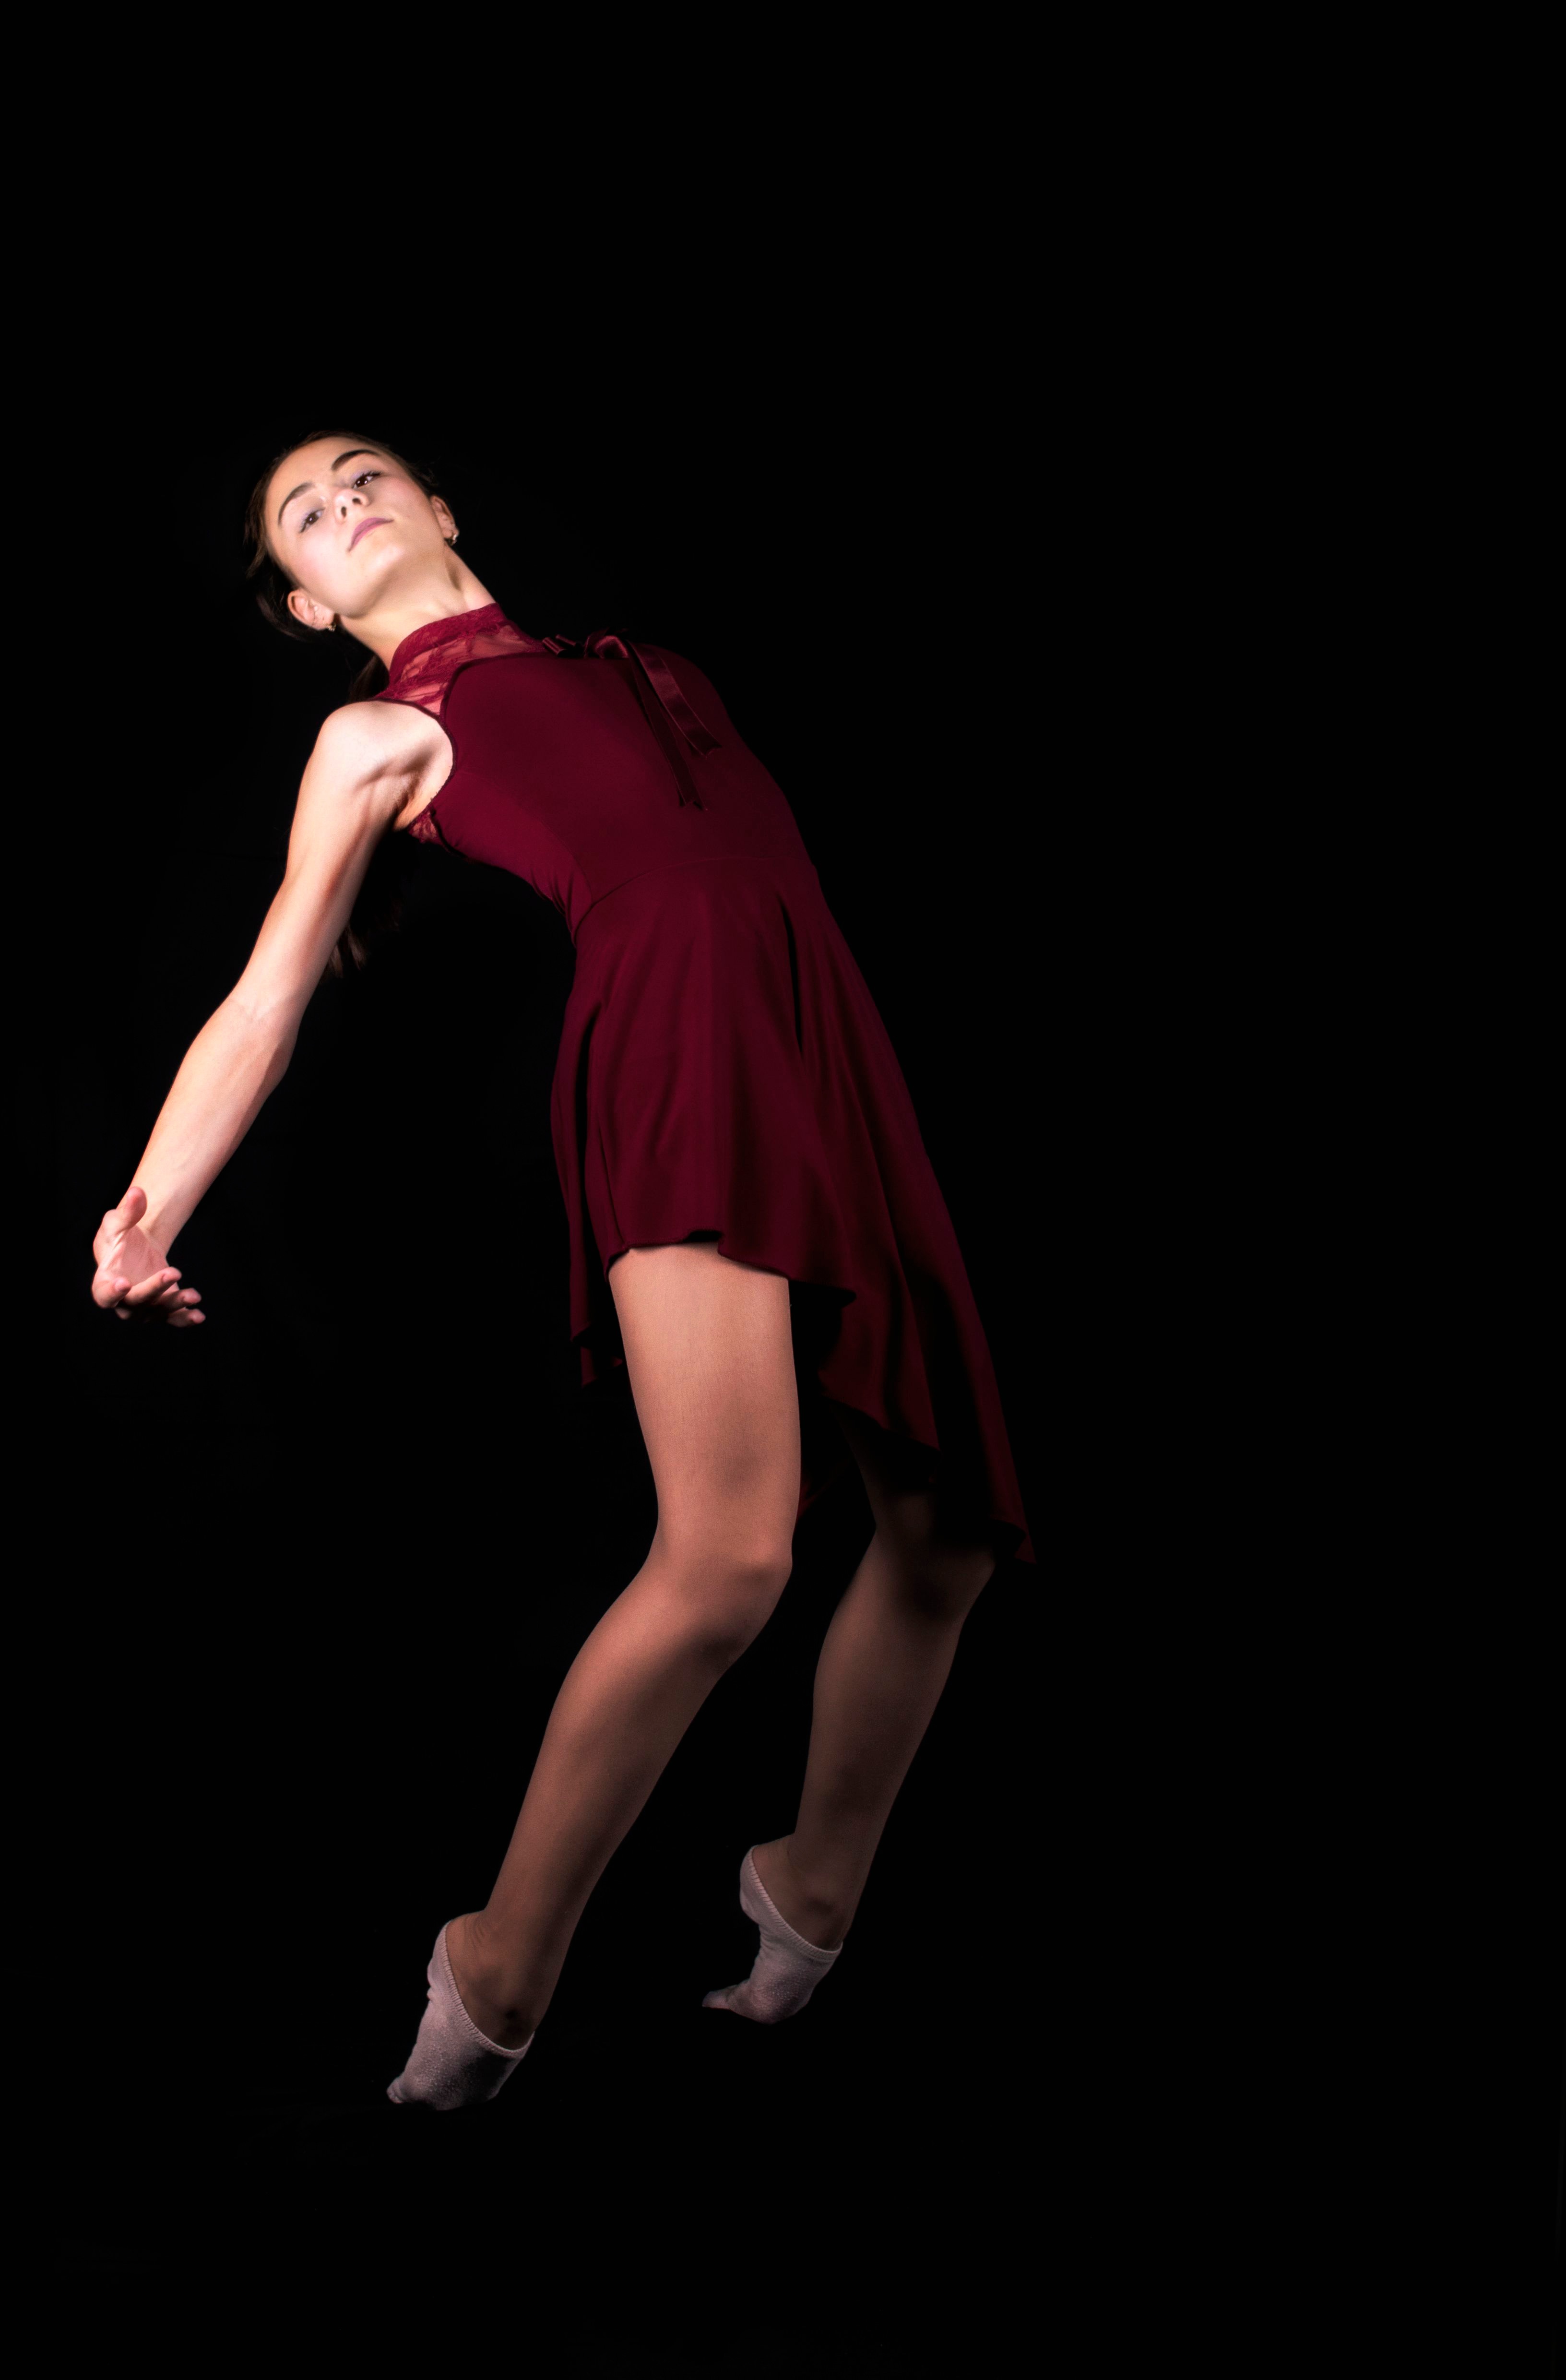
dance, ballet, performance art, sports, event, entertainment, performing arts, choreography, team sport, modern dance, concert dance